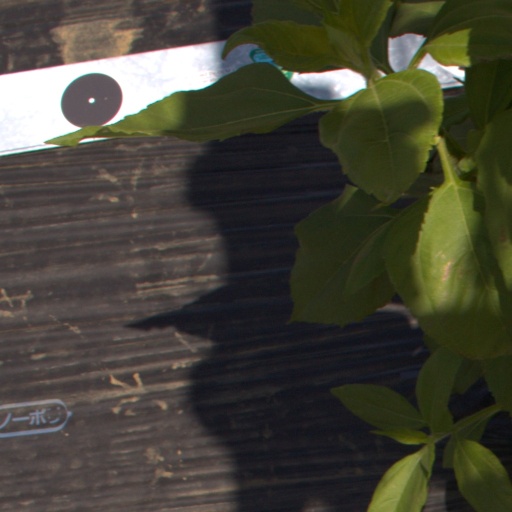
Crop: Jerusalem artichoke